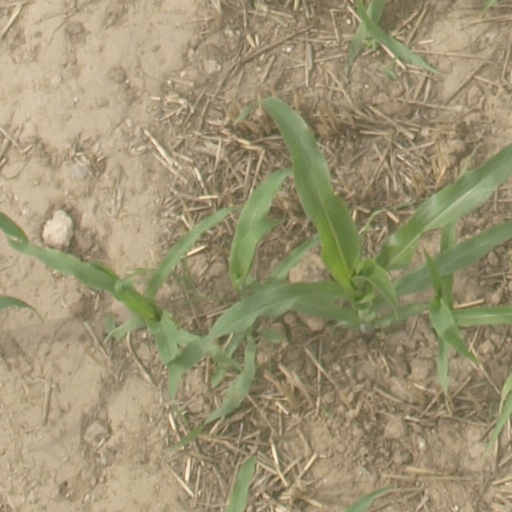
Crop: maize; corn